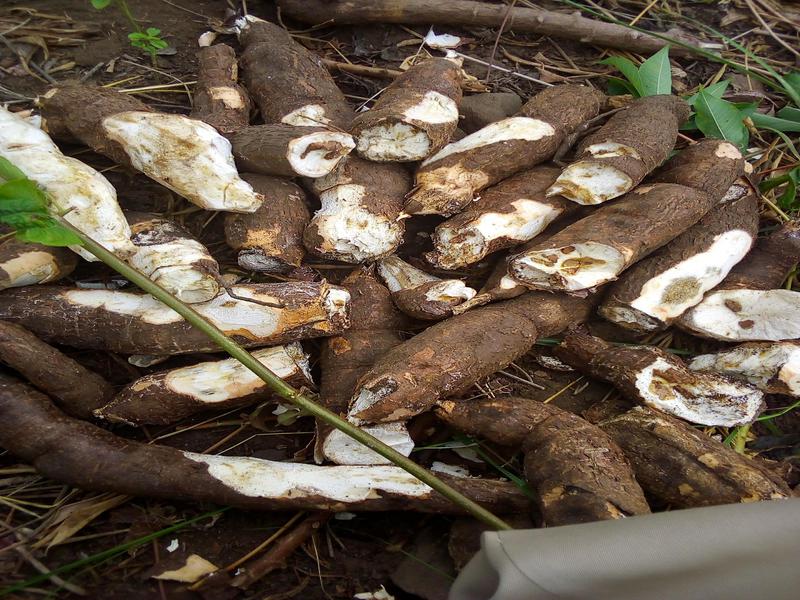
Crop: cassava
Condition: brown_streak_disease